Bregenz Forest

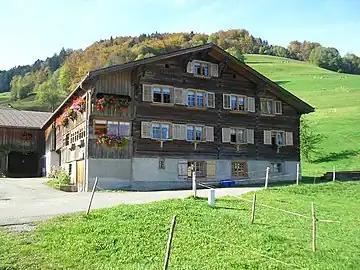
A Bregenzerwälderhaus in Schwarzenberg

The Bregenzerwald house is particularly relevant for the historical architecture in the Bregenz Forest. These are built in a mixed stone-wood construction and characterize the landscape. The Bregenzerwälderhaus combines the residential building, the stable and the barn under one roof. The oldest houses of this type were built in the 15th century. In the centre of Schwarzenberg are a few well-preserved and relatively uniform Bregenzerwald houses, all built around the same time - after the great fire of 1755.